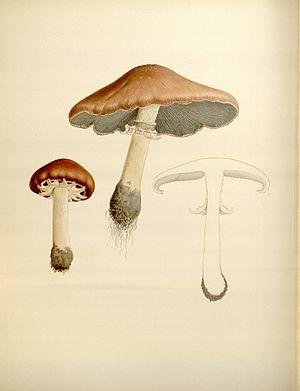
La Strophaire à anneau rugueux est une espèce de champignons basidiomycètes de la famille des Strophariaceae. Elle est facilement reconnaissable à son chapeau brun vineux, ses lames violacées, son anneau denté et aux cordons mycéliens qui prolongent son pied. Elle est assez commune en Amérique du Nord et en Europe, où elle pousse naturellement sur l'humus des milieux urbains ou des forêts de feuillus. Bien qu'il ait été découvert aux États-Unis, le champignon est surtout connu en Allemagne et en Europe centrale, où sa culture dans les jardins a été mise à la mode dans les années 1970. C'est un comestible acceptable, qui compense son goût un peu fade par sa taille importante.